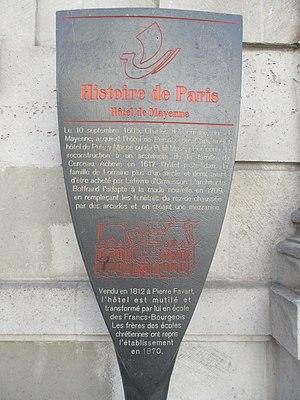
Panneau Histoire de Paris «
Les panneaux « Histoire de Paris » sont des panneaux d'information installés dans les rues de Paris devant certains des monuments parisiens.
La rue Saint-Antoine est une voie, ancienne, du 4ᵉ arrondissement de Paris.